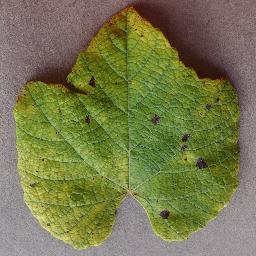
Label: Grape___Leaf_blight_(Isariopsis_Leaf_Spot)